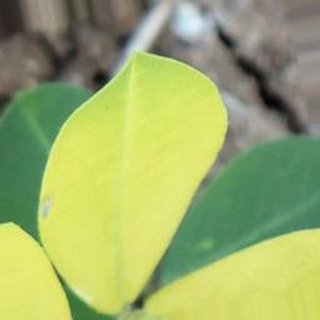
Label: groundnut_nutrition_deficiency